Delia Group of Schools

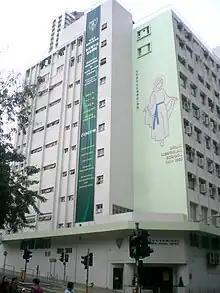
Delia Memorial School (Hip Wo)

The Delia Group of Schools is an educational organisation in Hong Kong founded in 1965 by J. W. Edmonds and his wife. The first location was Delia Memorial School on Ashley Road, in Tsim Sha Tsui.